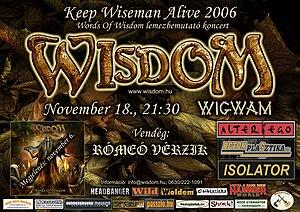
Wisdom est un groupe de heavy metal hongrois, originaire de Budapest. Formé à l'automne 2001, le groupe est connu pour écrire ses musiques à partir de citations bien connues. Beaucoup de paroles du groupe ainsi que toutes les couvertures des albums font référence à un vieil homme appelé Wiseman.